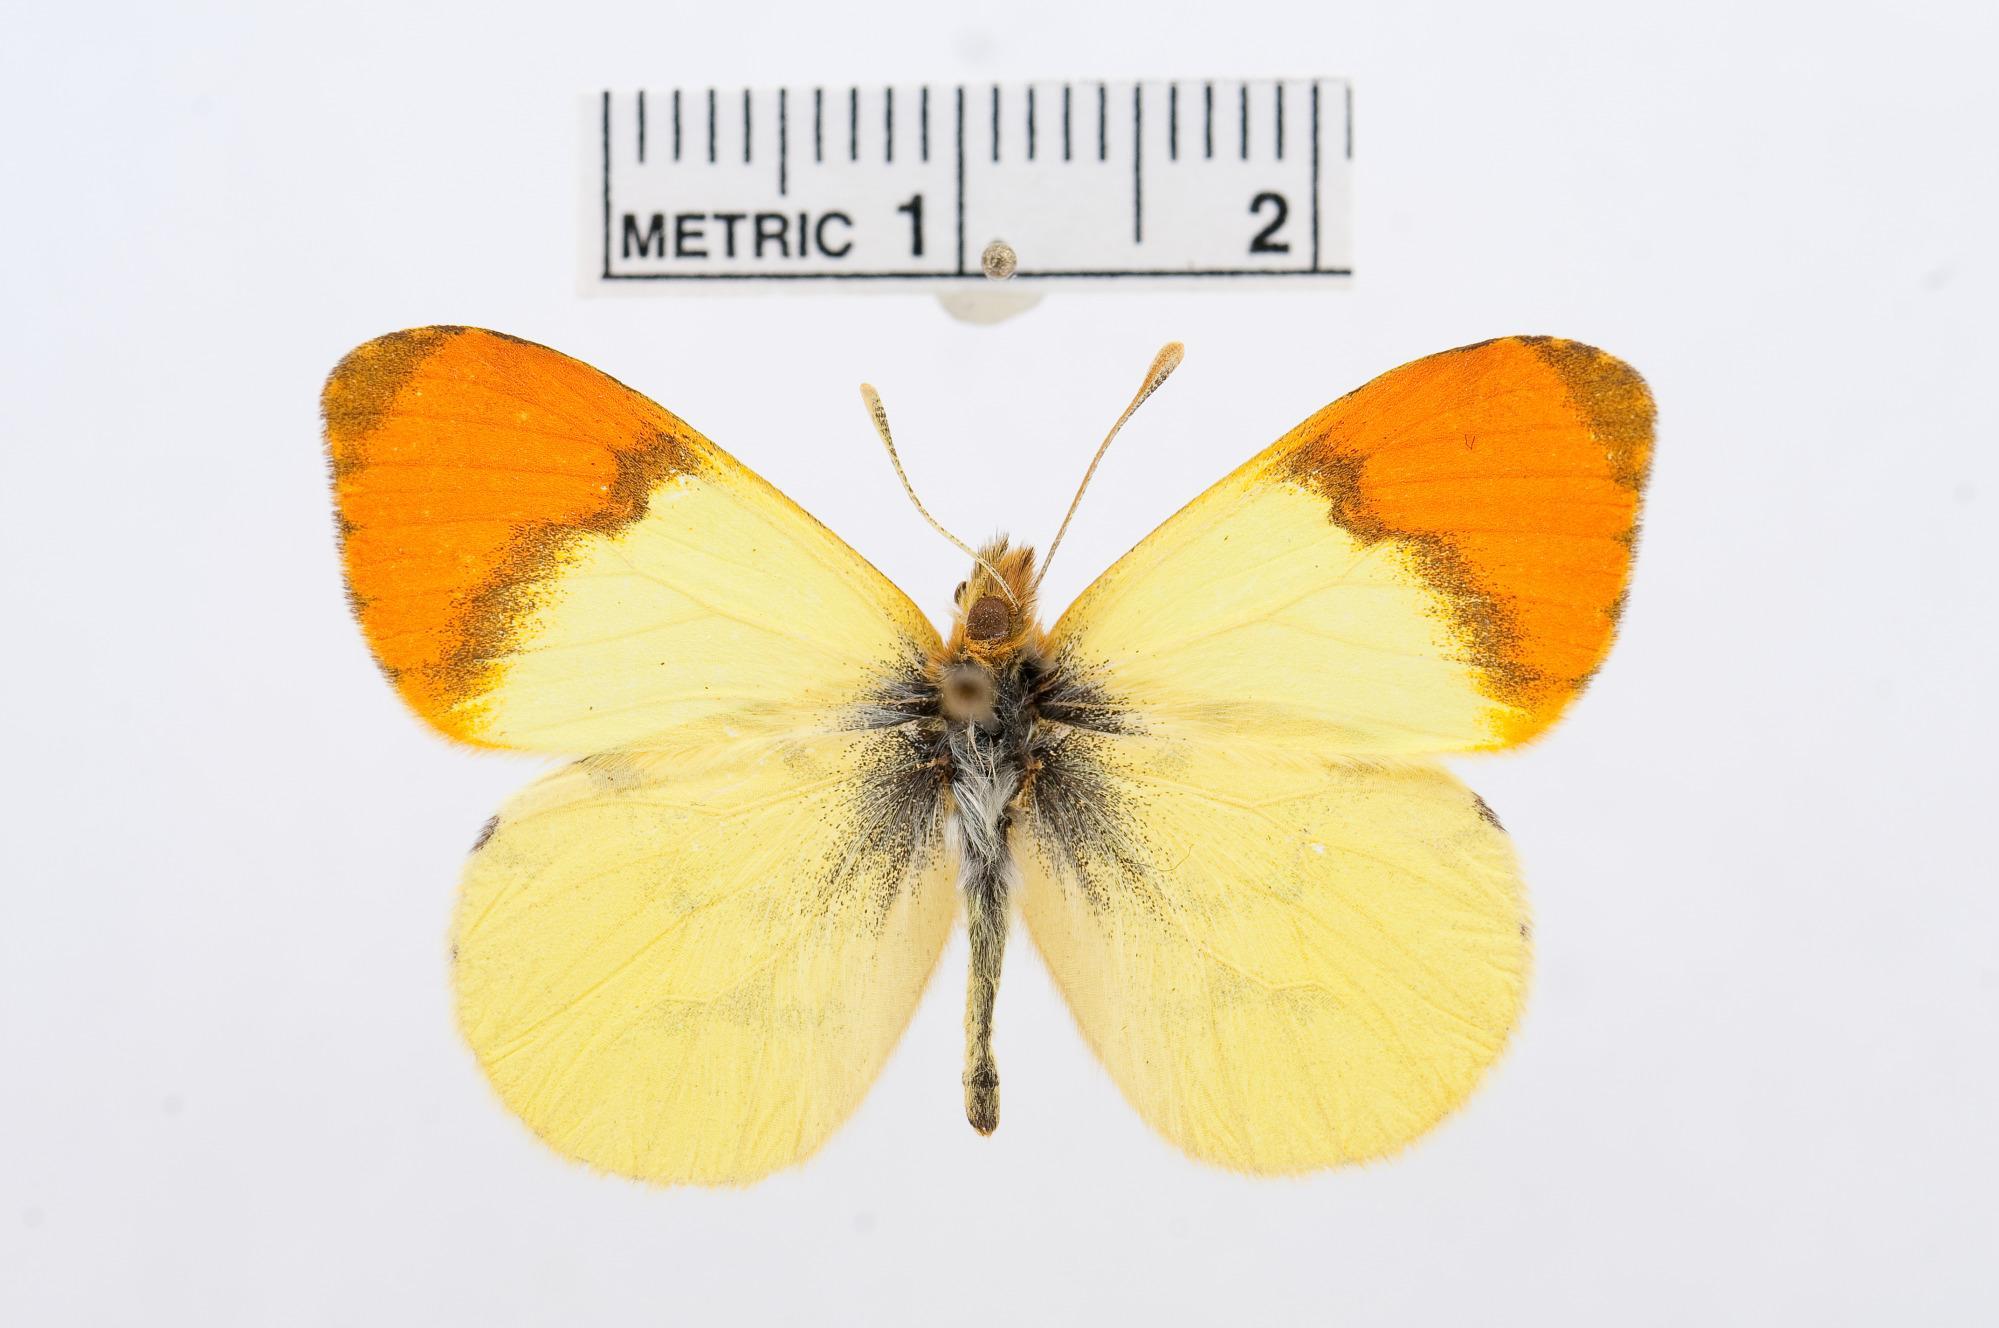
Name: Anthocharis belia
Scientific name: Anthocharis belia
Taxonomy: Animalia, Arthropoda, Hexapoda, Insecta, Lepidoptera, Pieridae, Pierinae